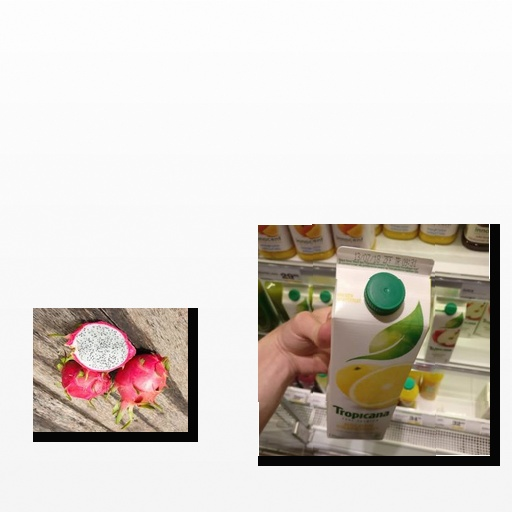
Food items: dragon_fruit, grapefruit_juice